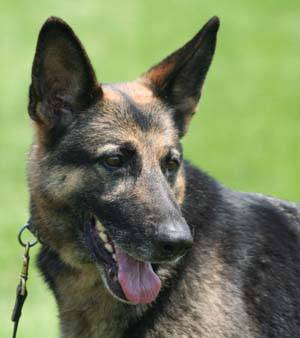
Label: dog